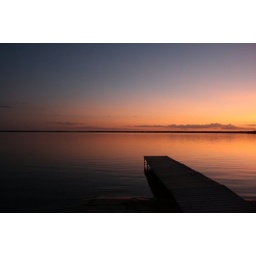
sunset over a dock, clear lake